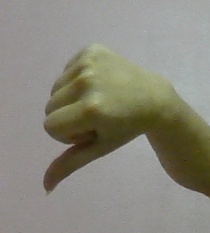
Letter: waw